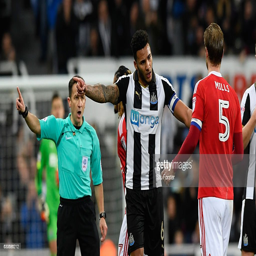
football player is sent off during the match .